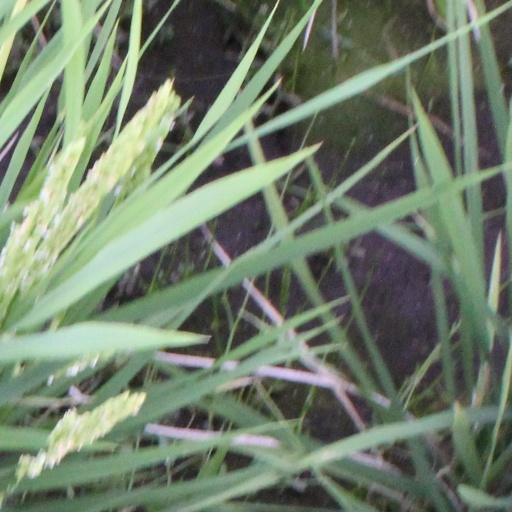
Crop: rice